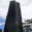
Label: skyscraper